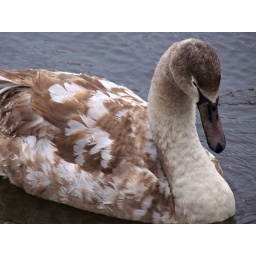
A young swan in the river Amstel, Amsterdam.